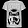
Label: T - shirt / top